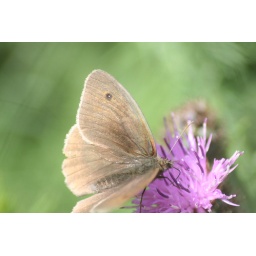
Lots of meadow brown butterflies around this year